HR 8799 b

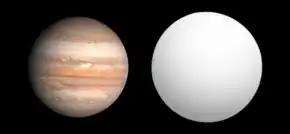
Size comparison of HR 8799 b (gray) with Jupiter.

HR 8799 b is an extrasolar planet located approximately 129 light-years away in the constellation of Pegasus, orbiting the 6th magnitude Lambda Boötis star HR 8799. It has a mass between 4 and 7 Jupiter masses and a radius from 10 to 30% larger than Jupiter's. It orbits at 68 AU from HR 8799 (or 7 AU inside the inner edge of the dust disk orbiting the star) with an unknown eccentricity and a period of 460 years, and is the outermost known planet in the HR 8799 system. Along with two other planets orbiting HR 8799, the planet was discovered on November 13, 2008 by Marois "et al.", using the Keck and Gemini observatories in Hawaii. These planets were discovered using the direct imaging technique.